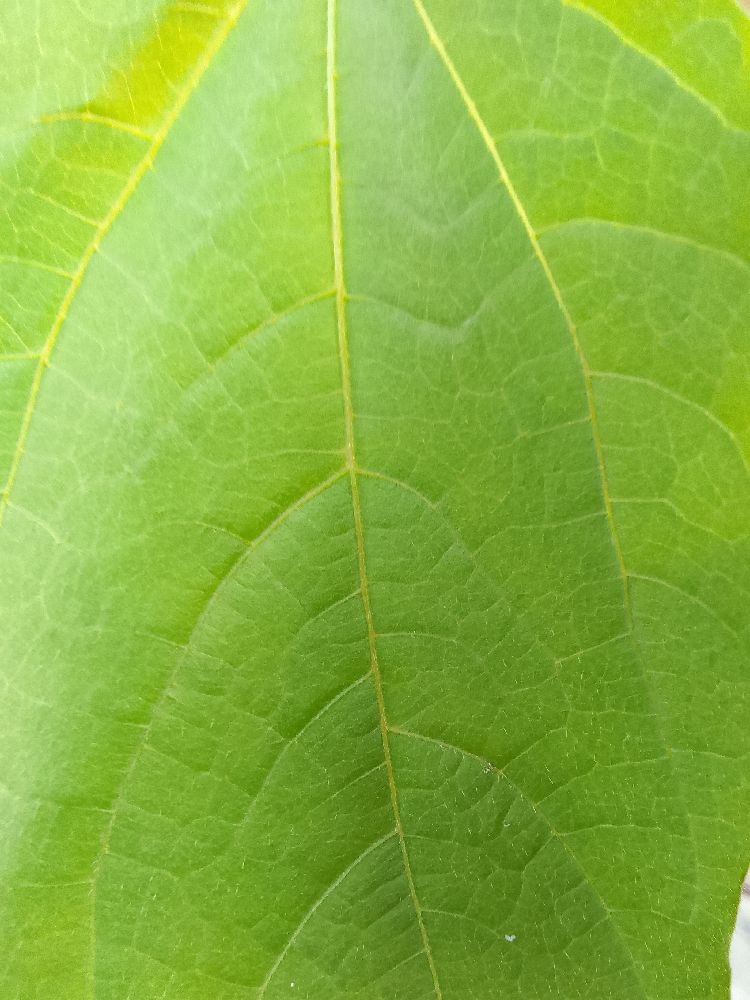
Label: healthy